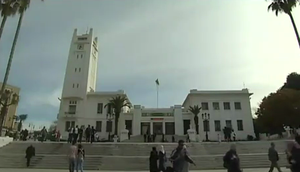
Hôtel de ville de Mostaganem -Algérie